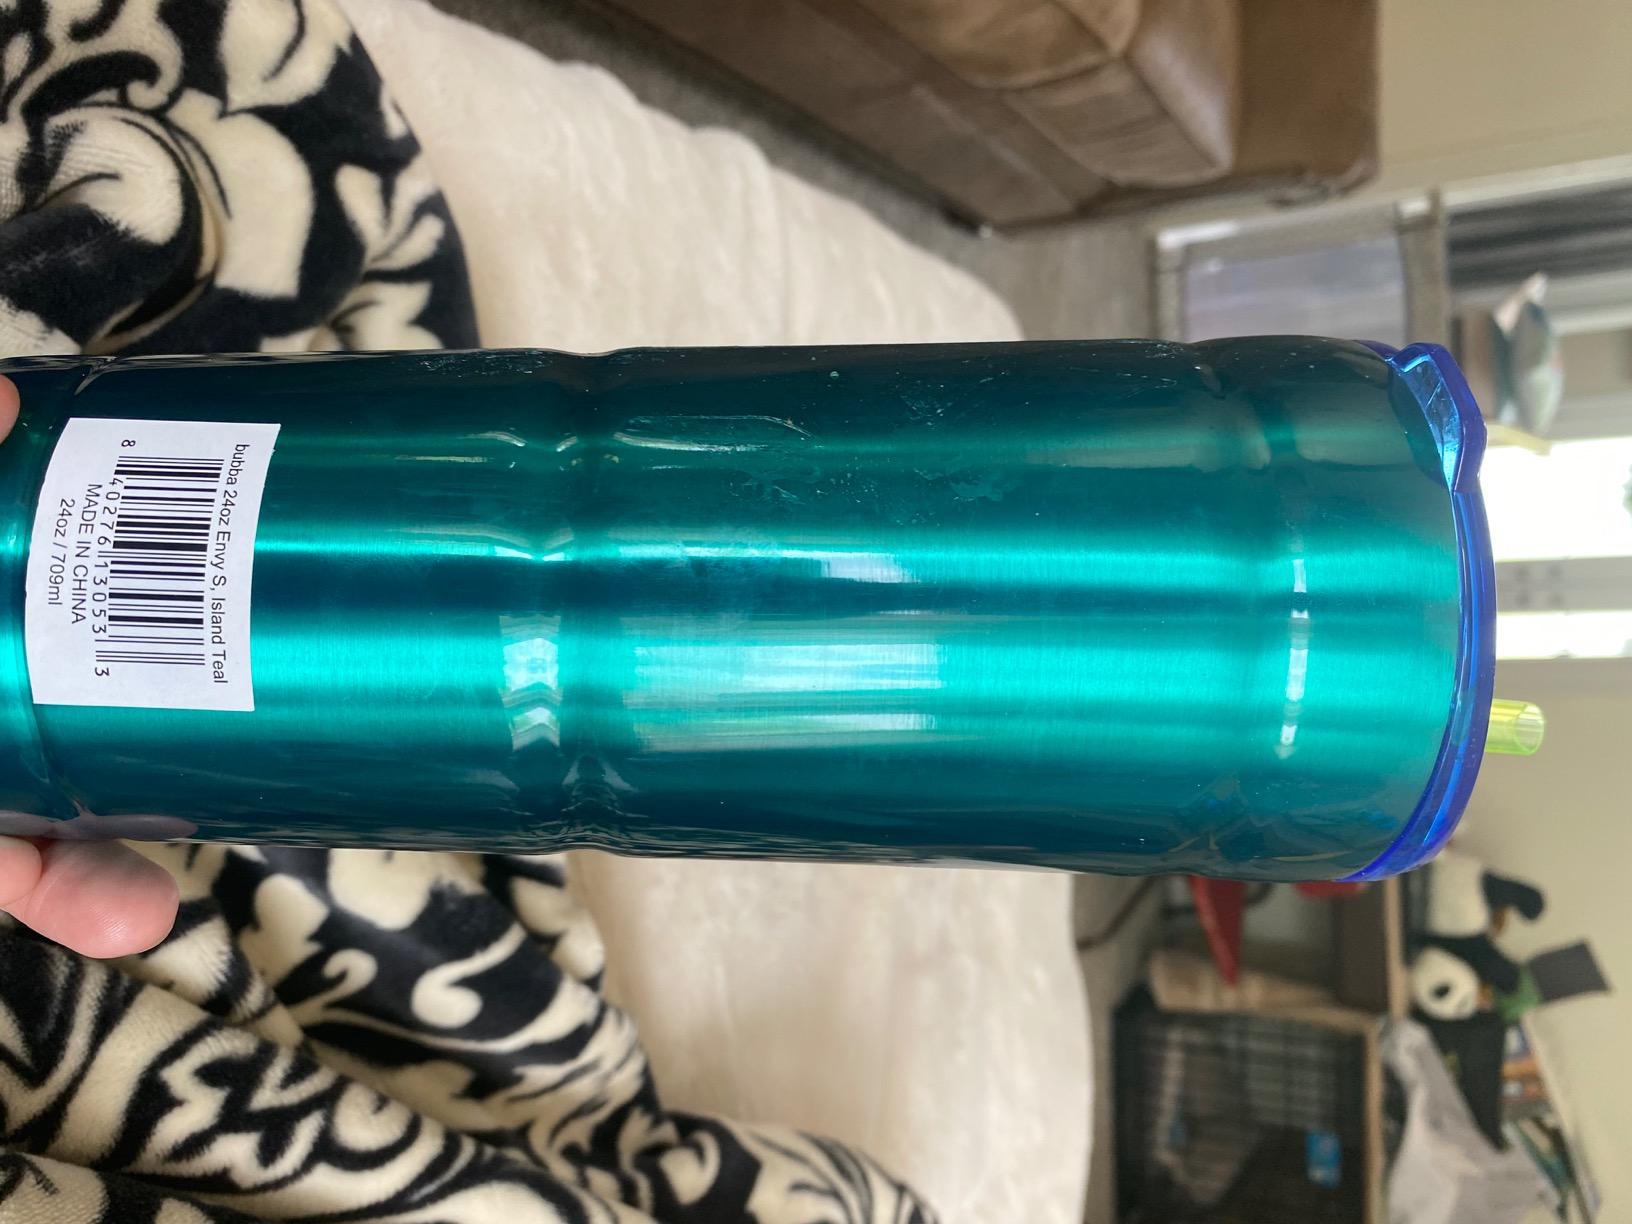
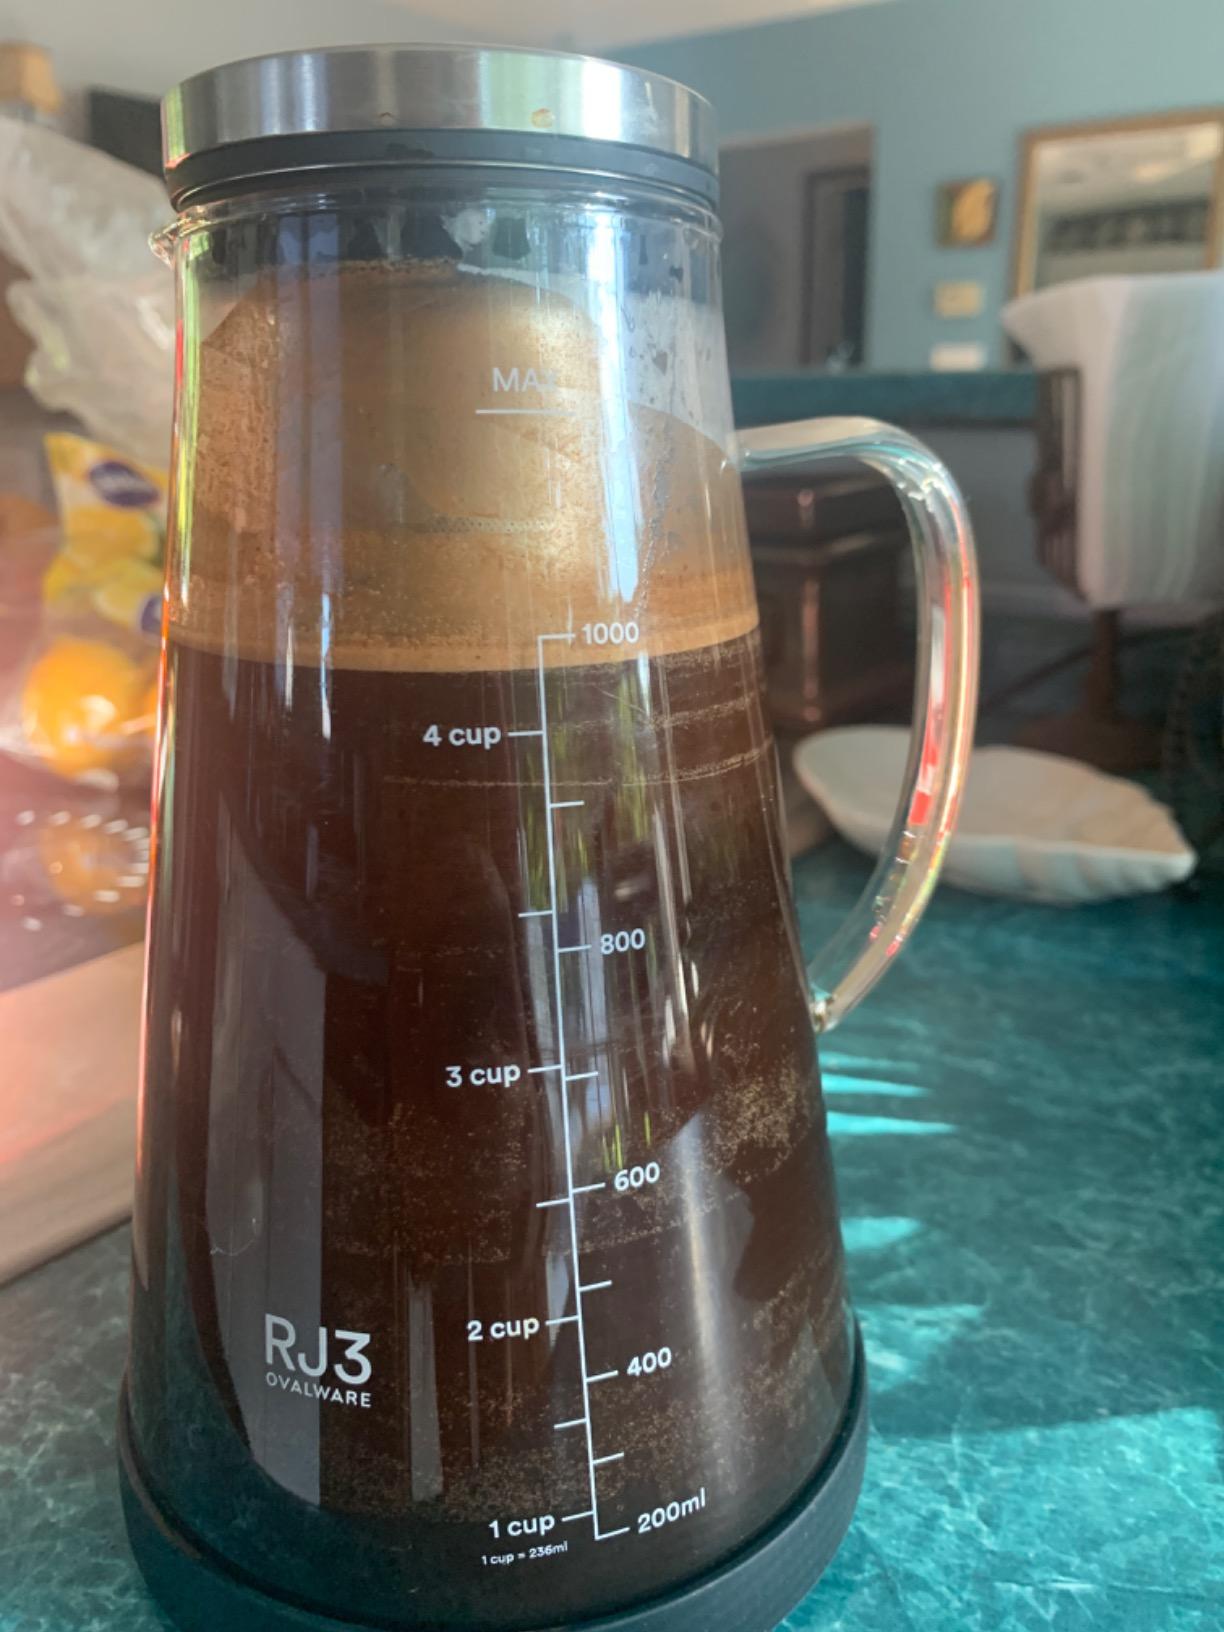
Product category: items_tea
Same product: no